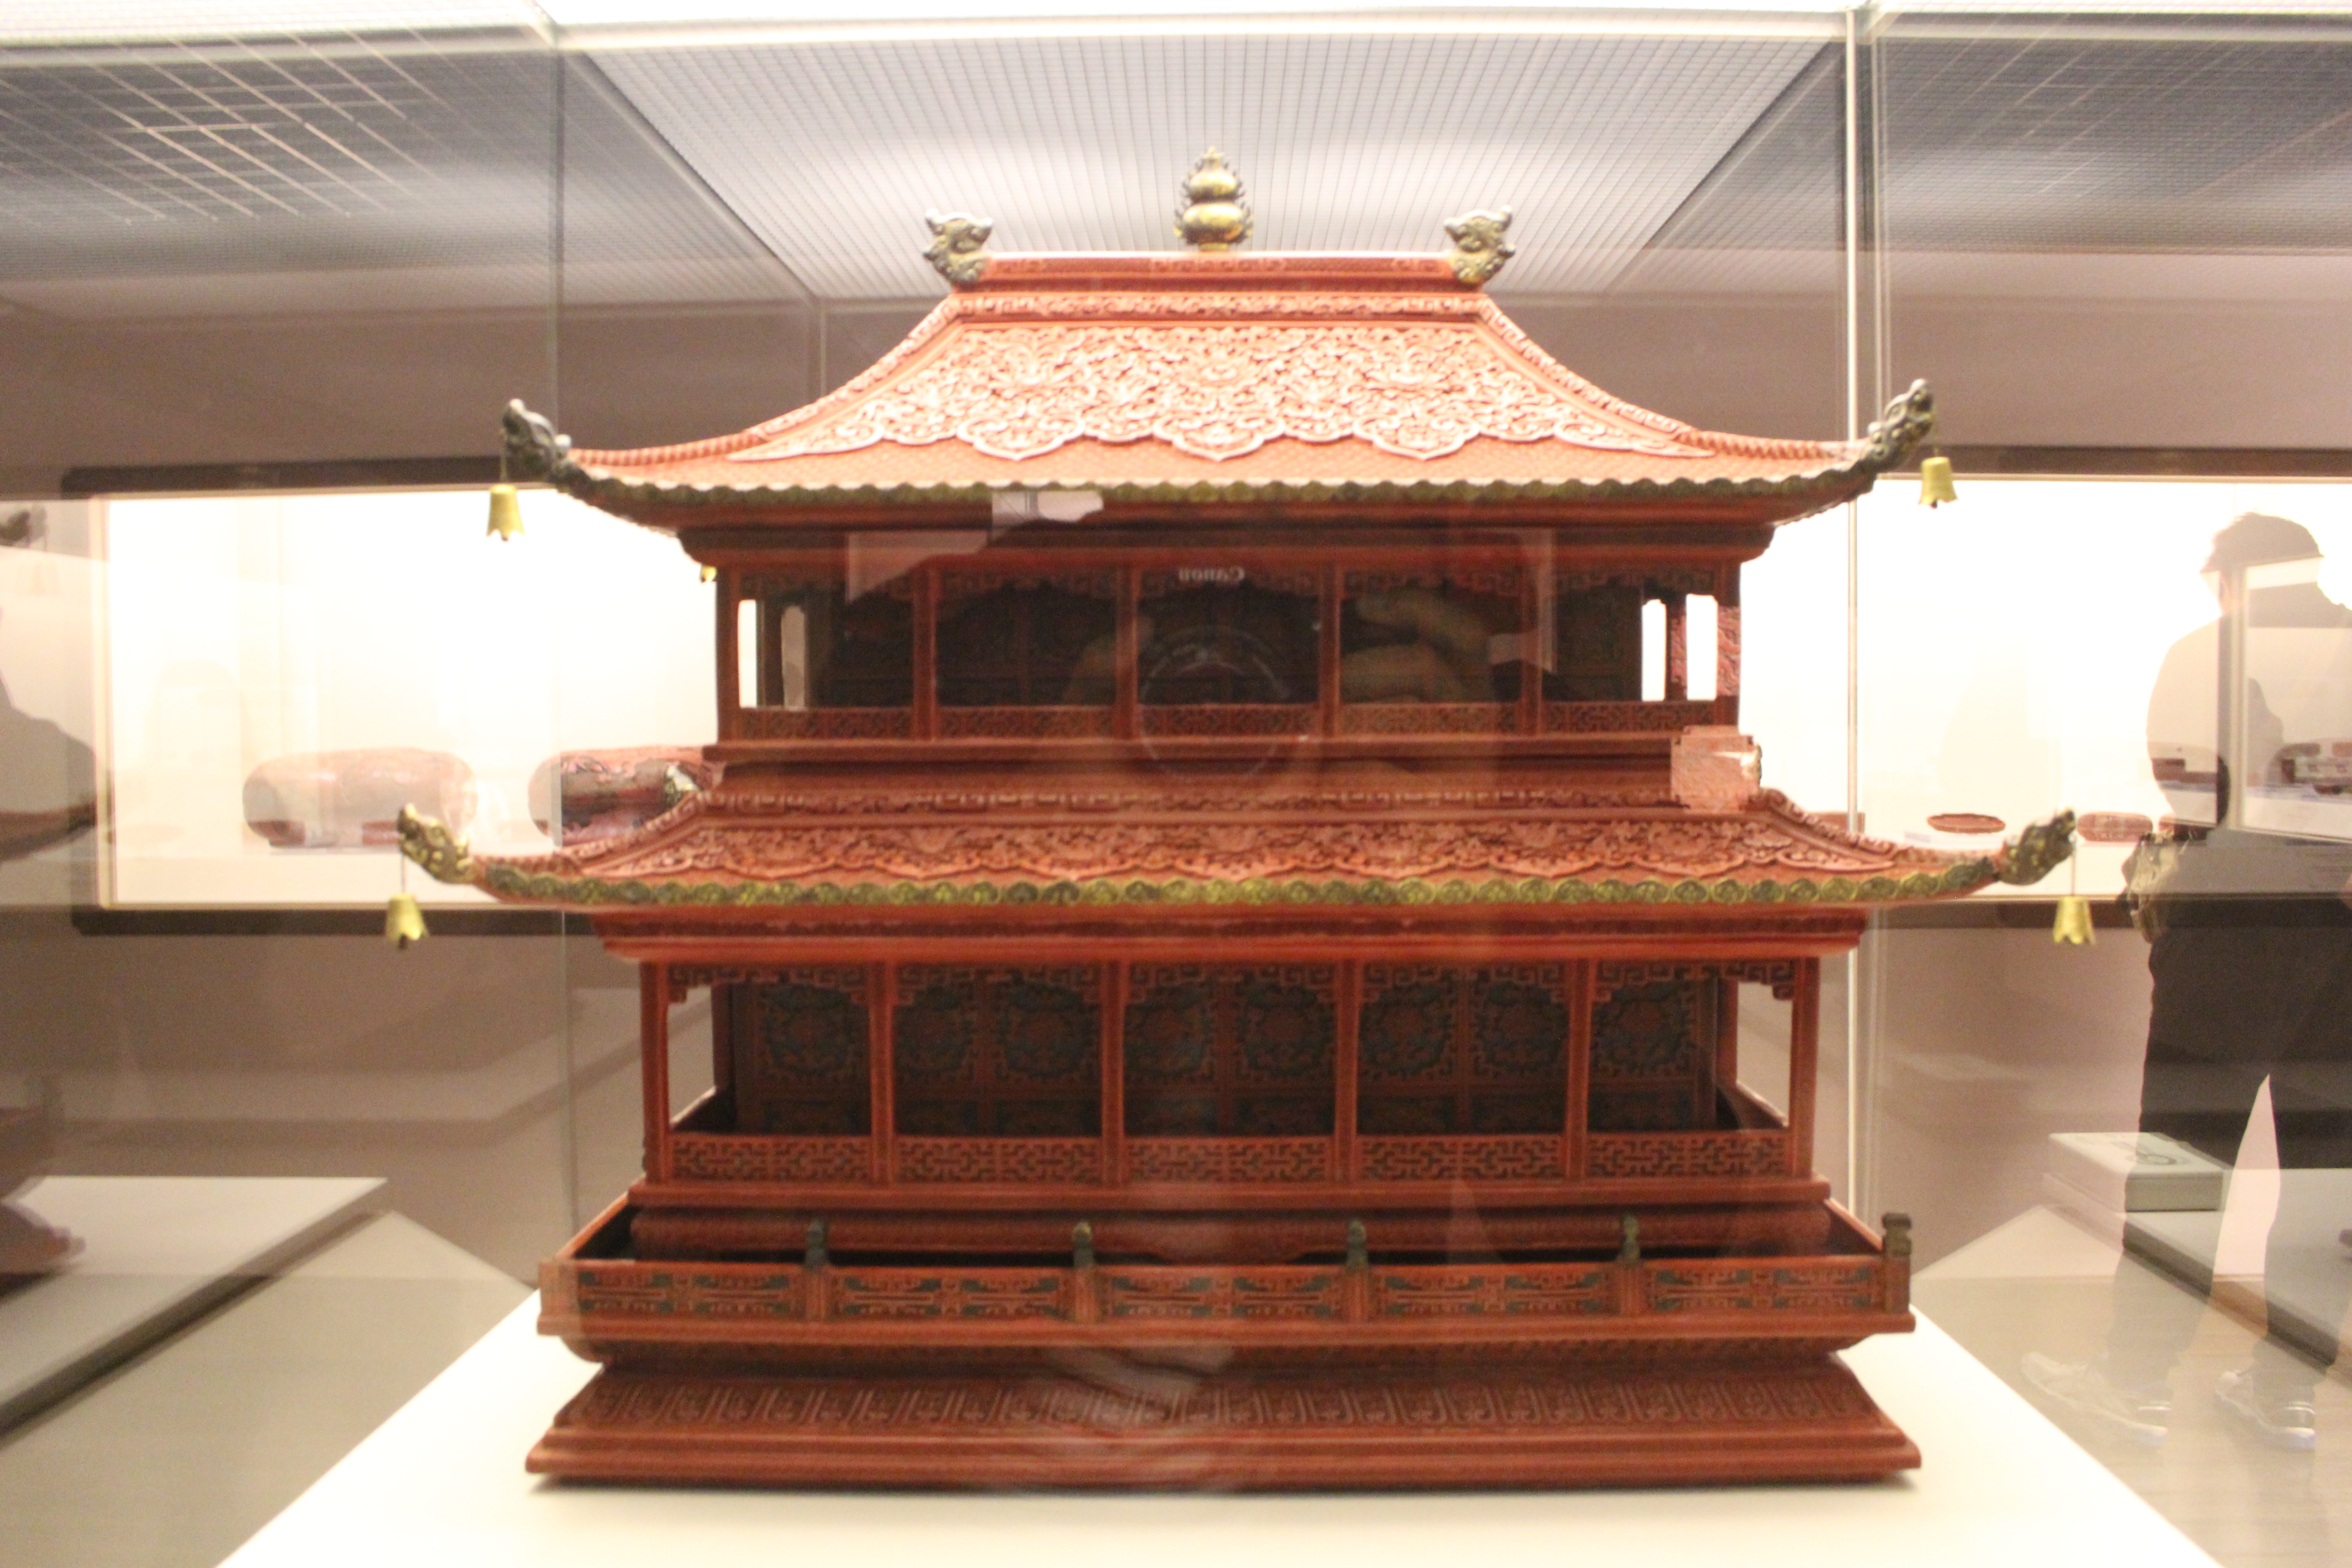
tourism, adventure, Beautiful Places, Pretty Places, environment, Interesting Places, harbin, museums, architecture, art, nature, museum, history, ancient history, china, asia, imperial palace, dynasty, beijing, planning, exhibition, sculpture, map, temple, place of worship, shrine, chinese architecture, japanese architecture, building, pagoda, tourist attraction, furniture